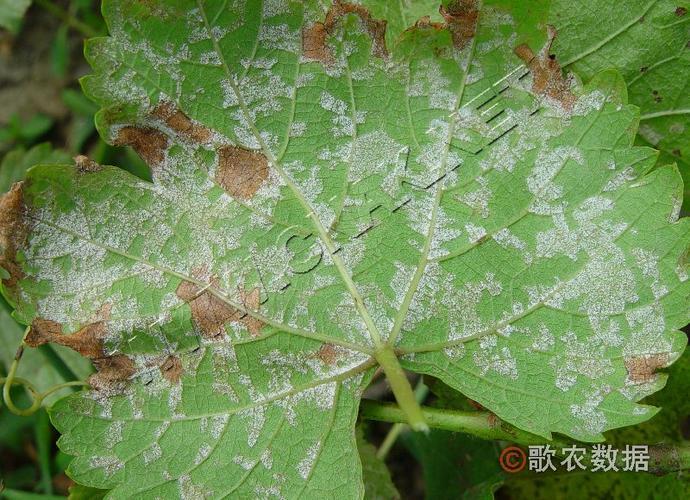
Plant: Grape
Disease: grape downy mildew